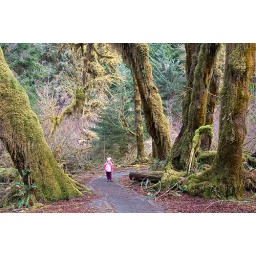
A little girl admires the moss-covered trees of Hall of the Moss in the Hoh Rain Forest, Olympic National Park, Washington.